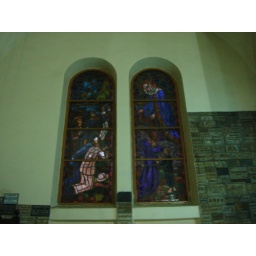
Stained glass window in the church &amp;quot;Duc Ba&amp;quot; Notice that the glass is falling out, and hasn't been repaired =(